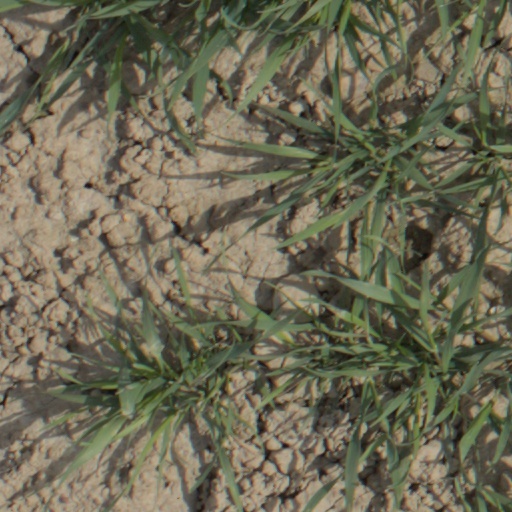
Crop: wheat